Roberts International Airport

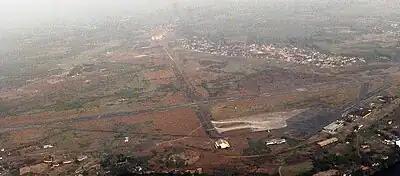
An aerial view of the airport in 1997

The story of Roberts Field is consistently intertwined with the history of Pan American World Airways. In fact, from the end of World War II until 1985, the airport was administered and operated by Pan American under contract with the Republic of Liberia's Ministry of Transport. Monrovia was consistently a key link in Pan American's African network, usually an intermediate stop between Accra and Dakar, from which service continued onward to Europe and New York.